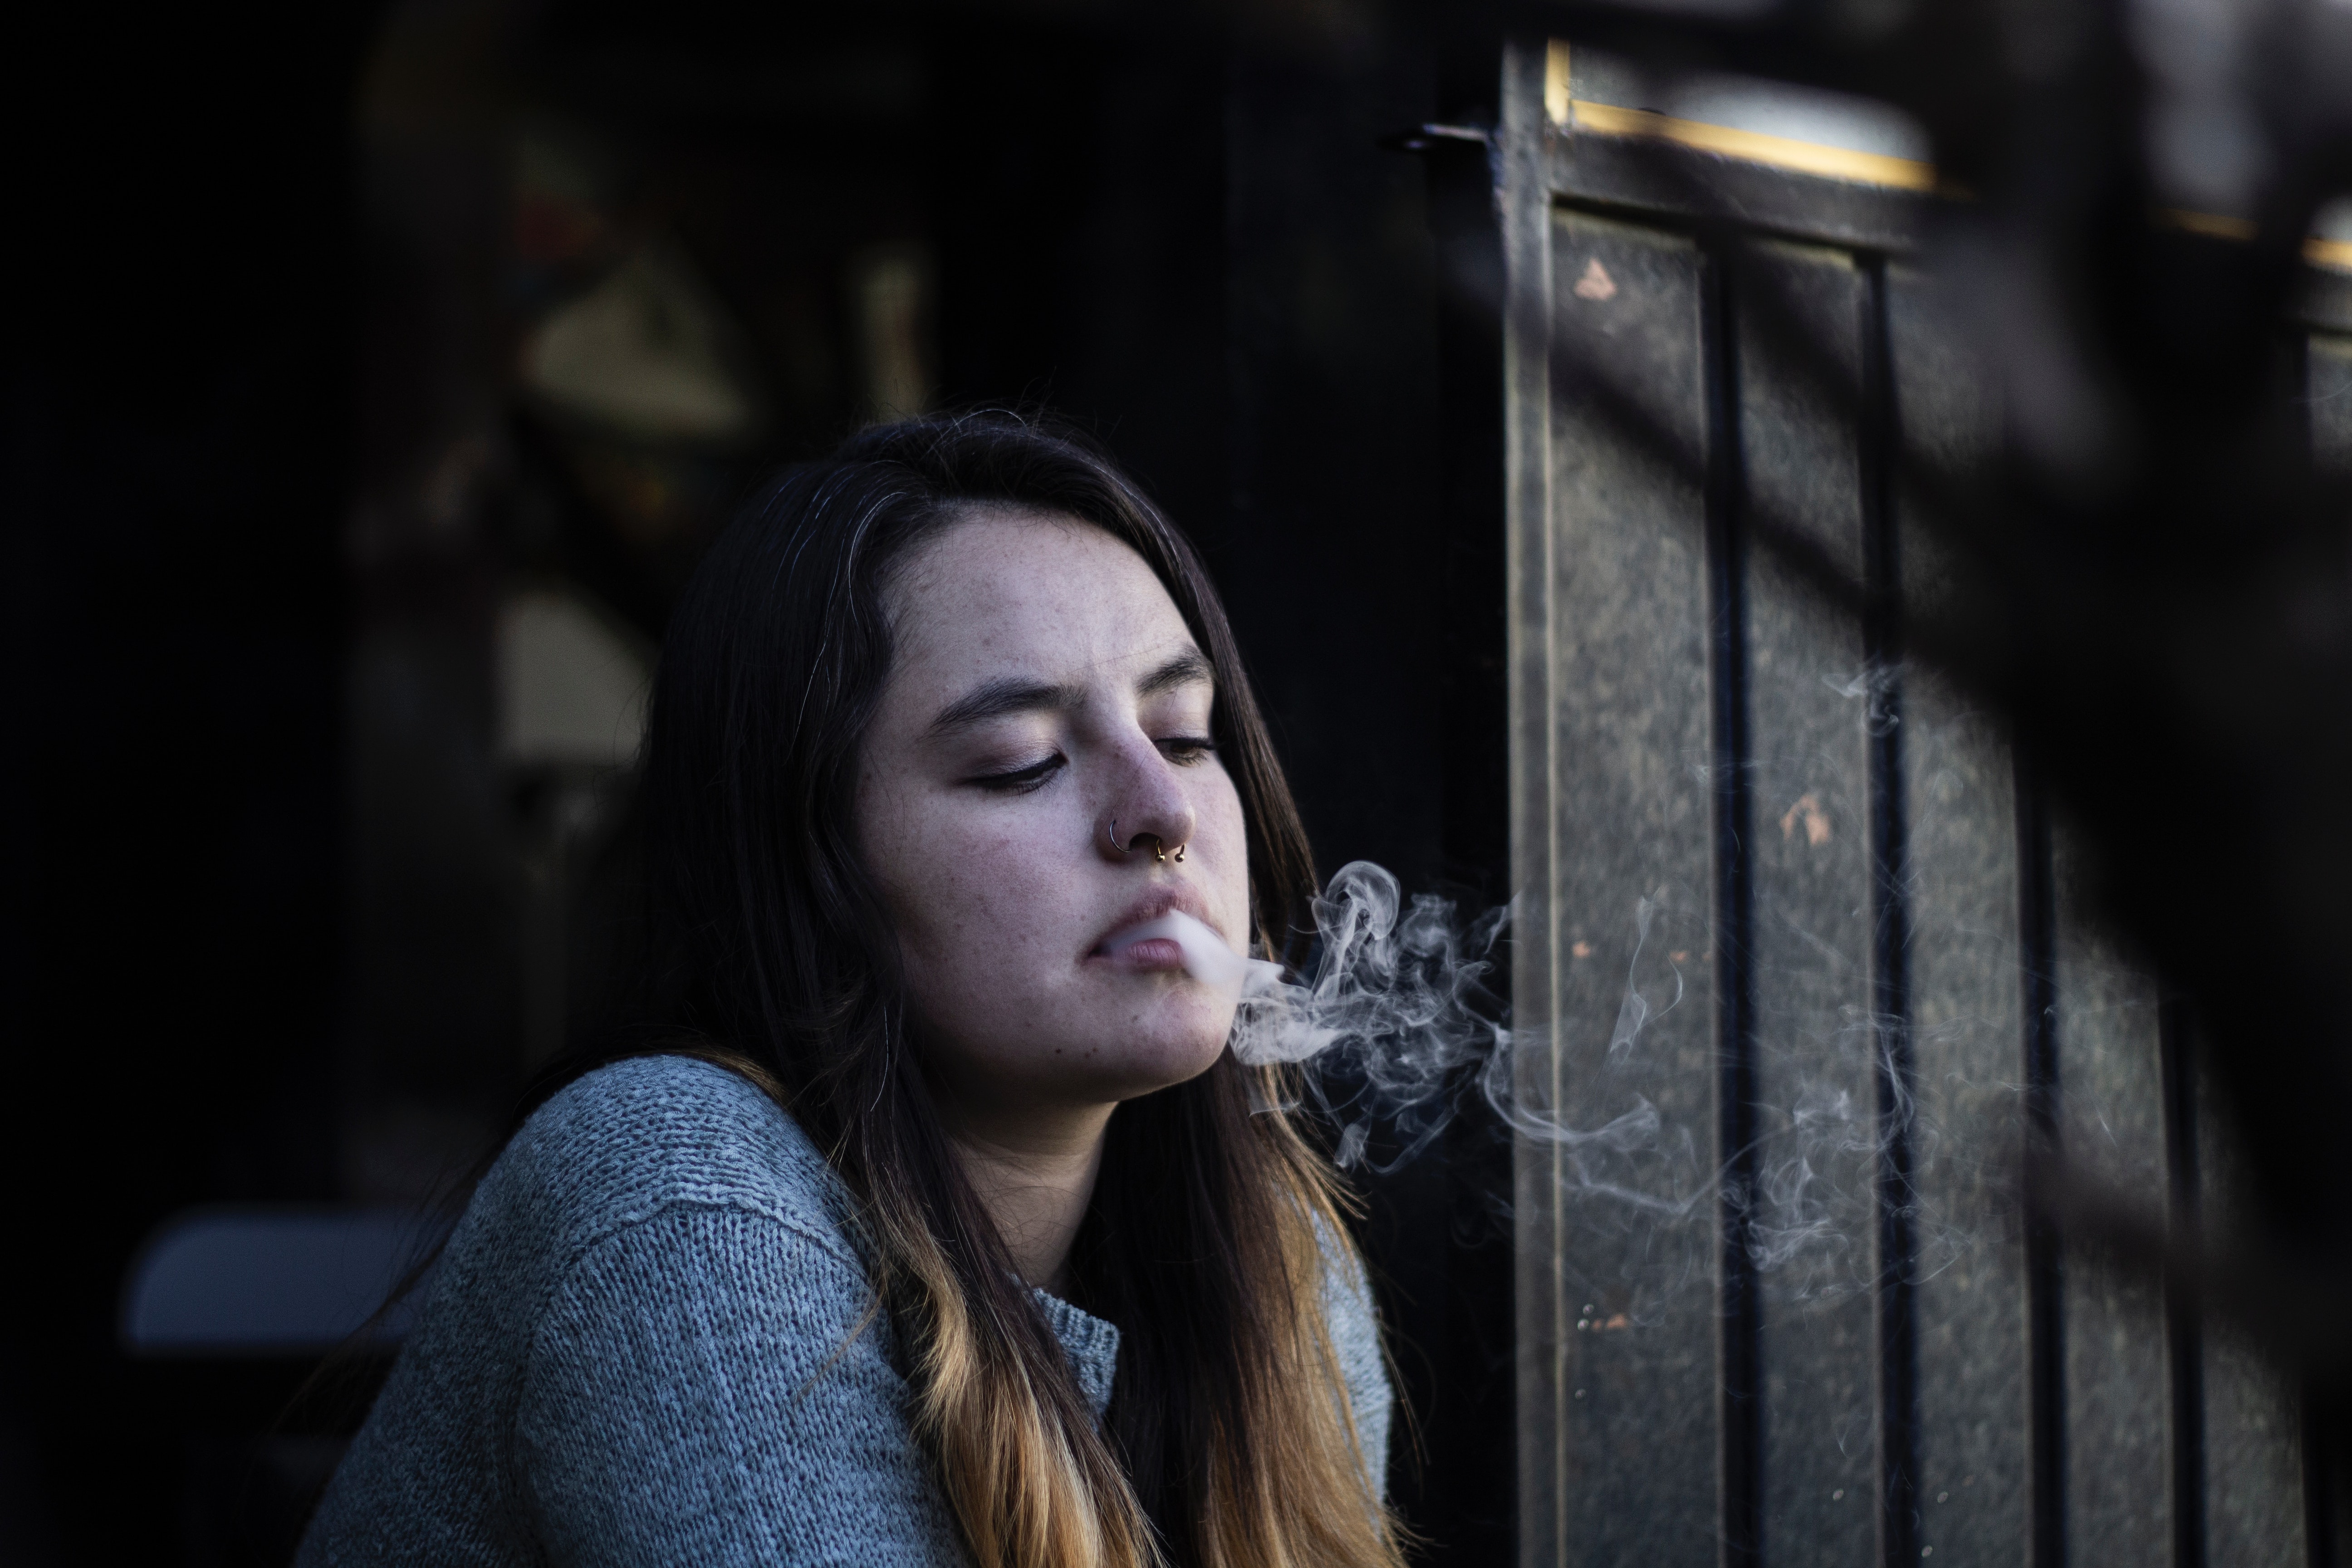
photograph, person, girl, beauty, darkness, lady, snapshot, photography, eye, human, portrait, portrait photography, night, fun, midnight